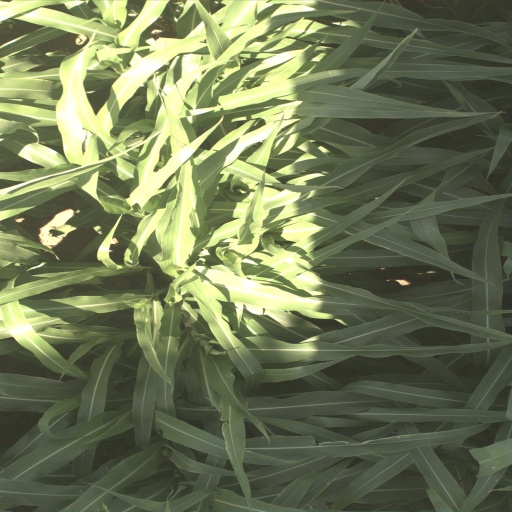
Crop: sorghum